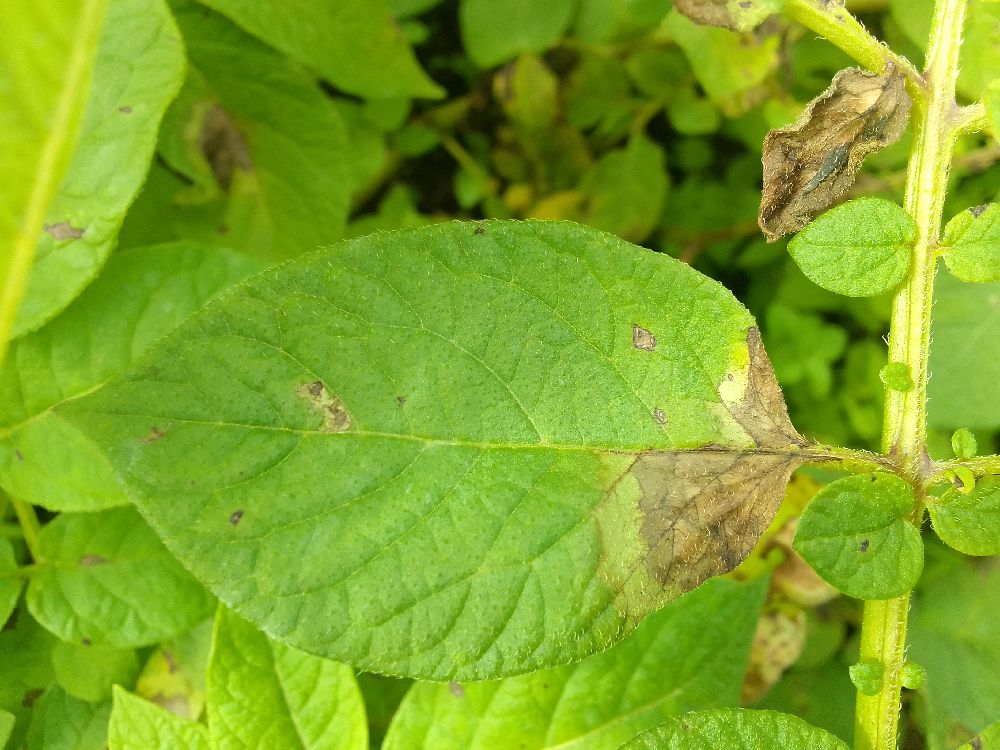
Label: Late blight